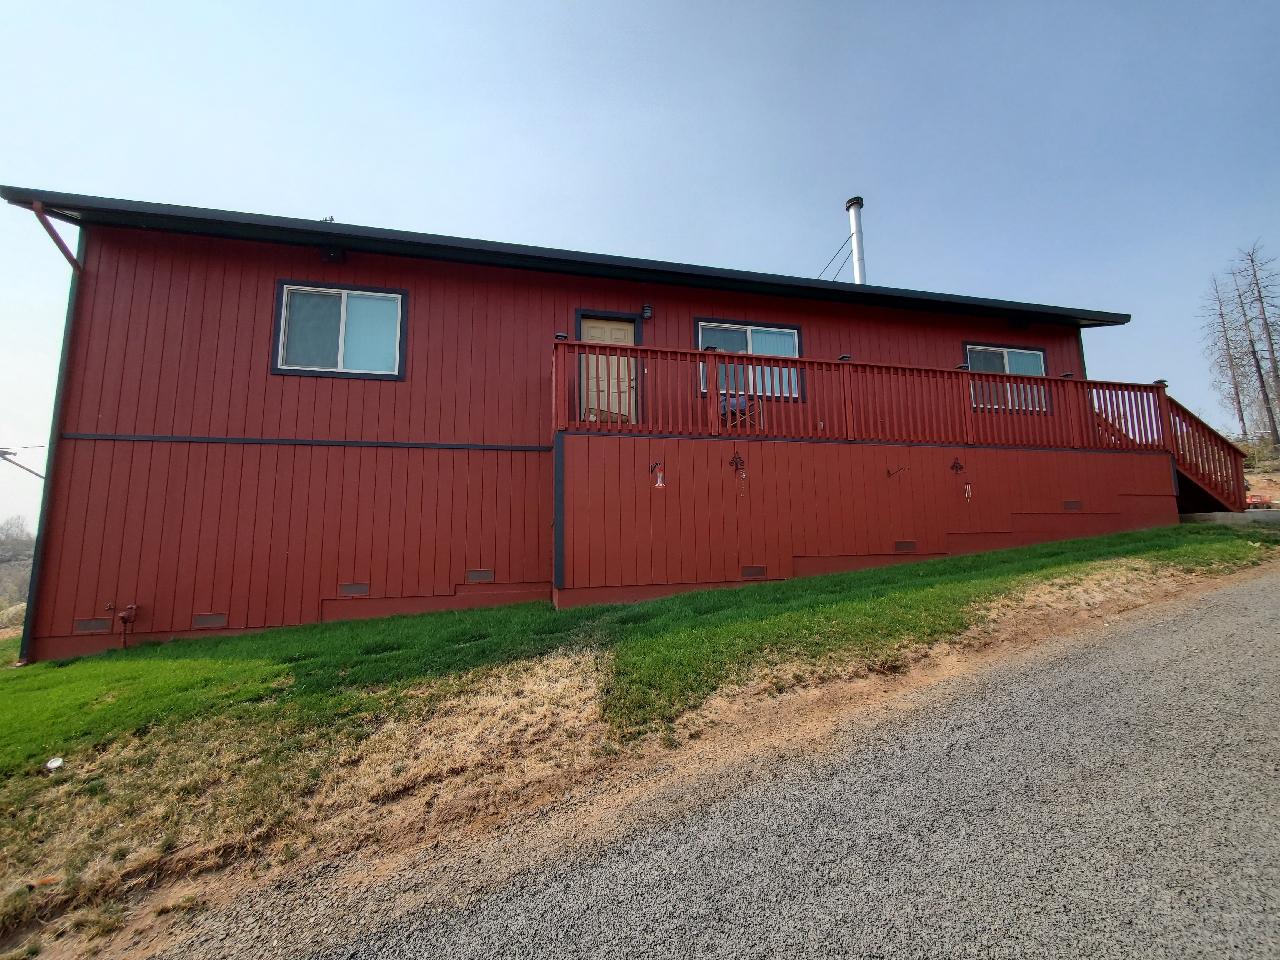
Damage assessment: no_damage